List of twin towns and sister cities in Spain

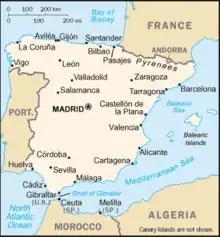
Map of Spain

This is a list of municipalities in Spain which have standing links to local communities in other countries known as "town twinning" (usually in Europe) or "sister cities" (usually in the rest of the world).